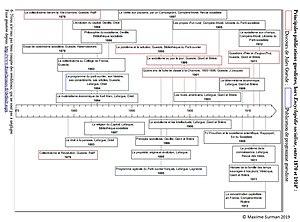
Frise chronologique
L'expression « socialisme scientifique » est utilisée, à partir du milieu XIXᵉ siècle, pour désigner une forme de pensée socialiste fondée sur une analyse à visée scientifique des réalités sociales, historiques et économiques. L'objetif final est d'apporter une réponse à la question sociale agitant le XIXᵉ siècle européen. Par la force des choses, cette expression est devenue par son usage par les divers cercles socialistes puis communistes un synonyme du marxisme. Il est souvent divisé entre plusieurs composantes: le matérialisme historique, la lutte des classes ou théorie de la plus-value, etc.
Le guesdisme est la doctrine politique dominante au sein du socialisme français jusqu'en 1914.